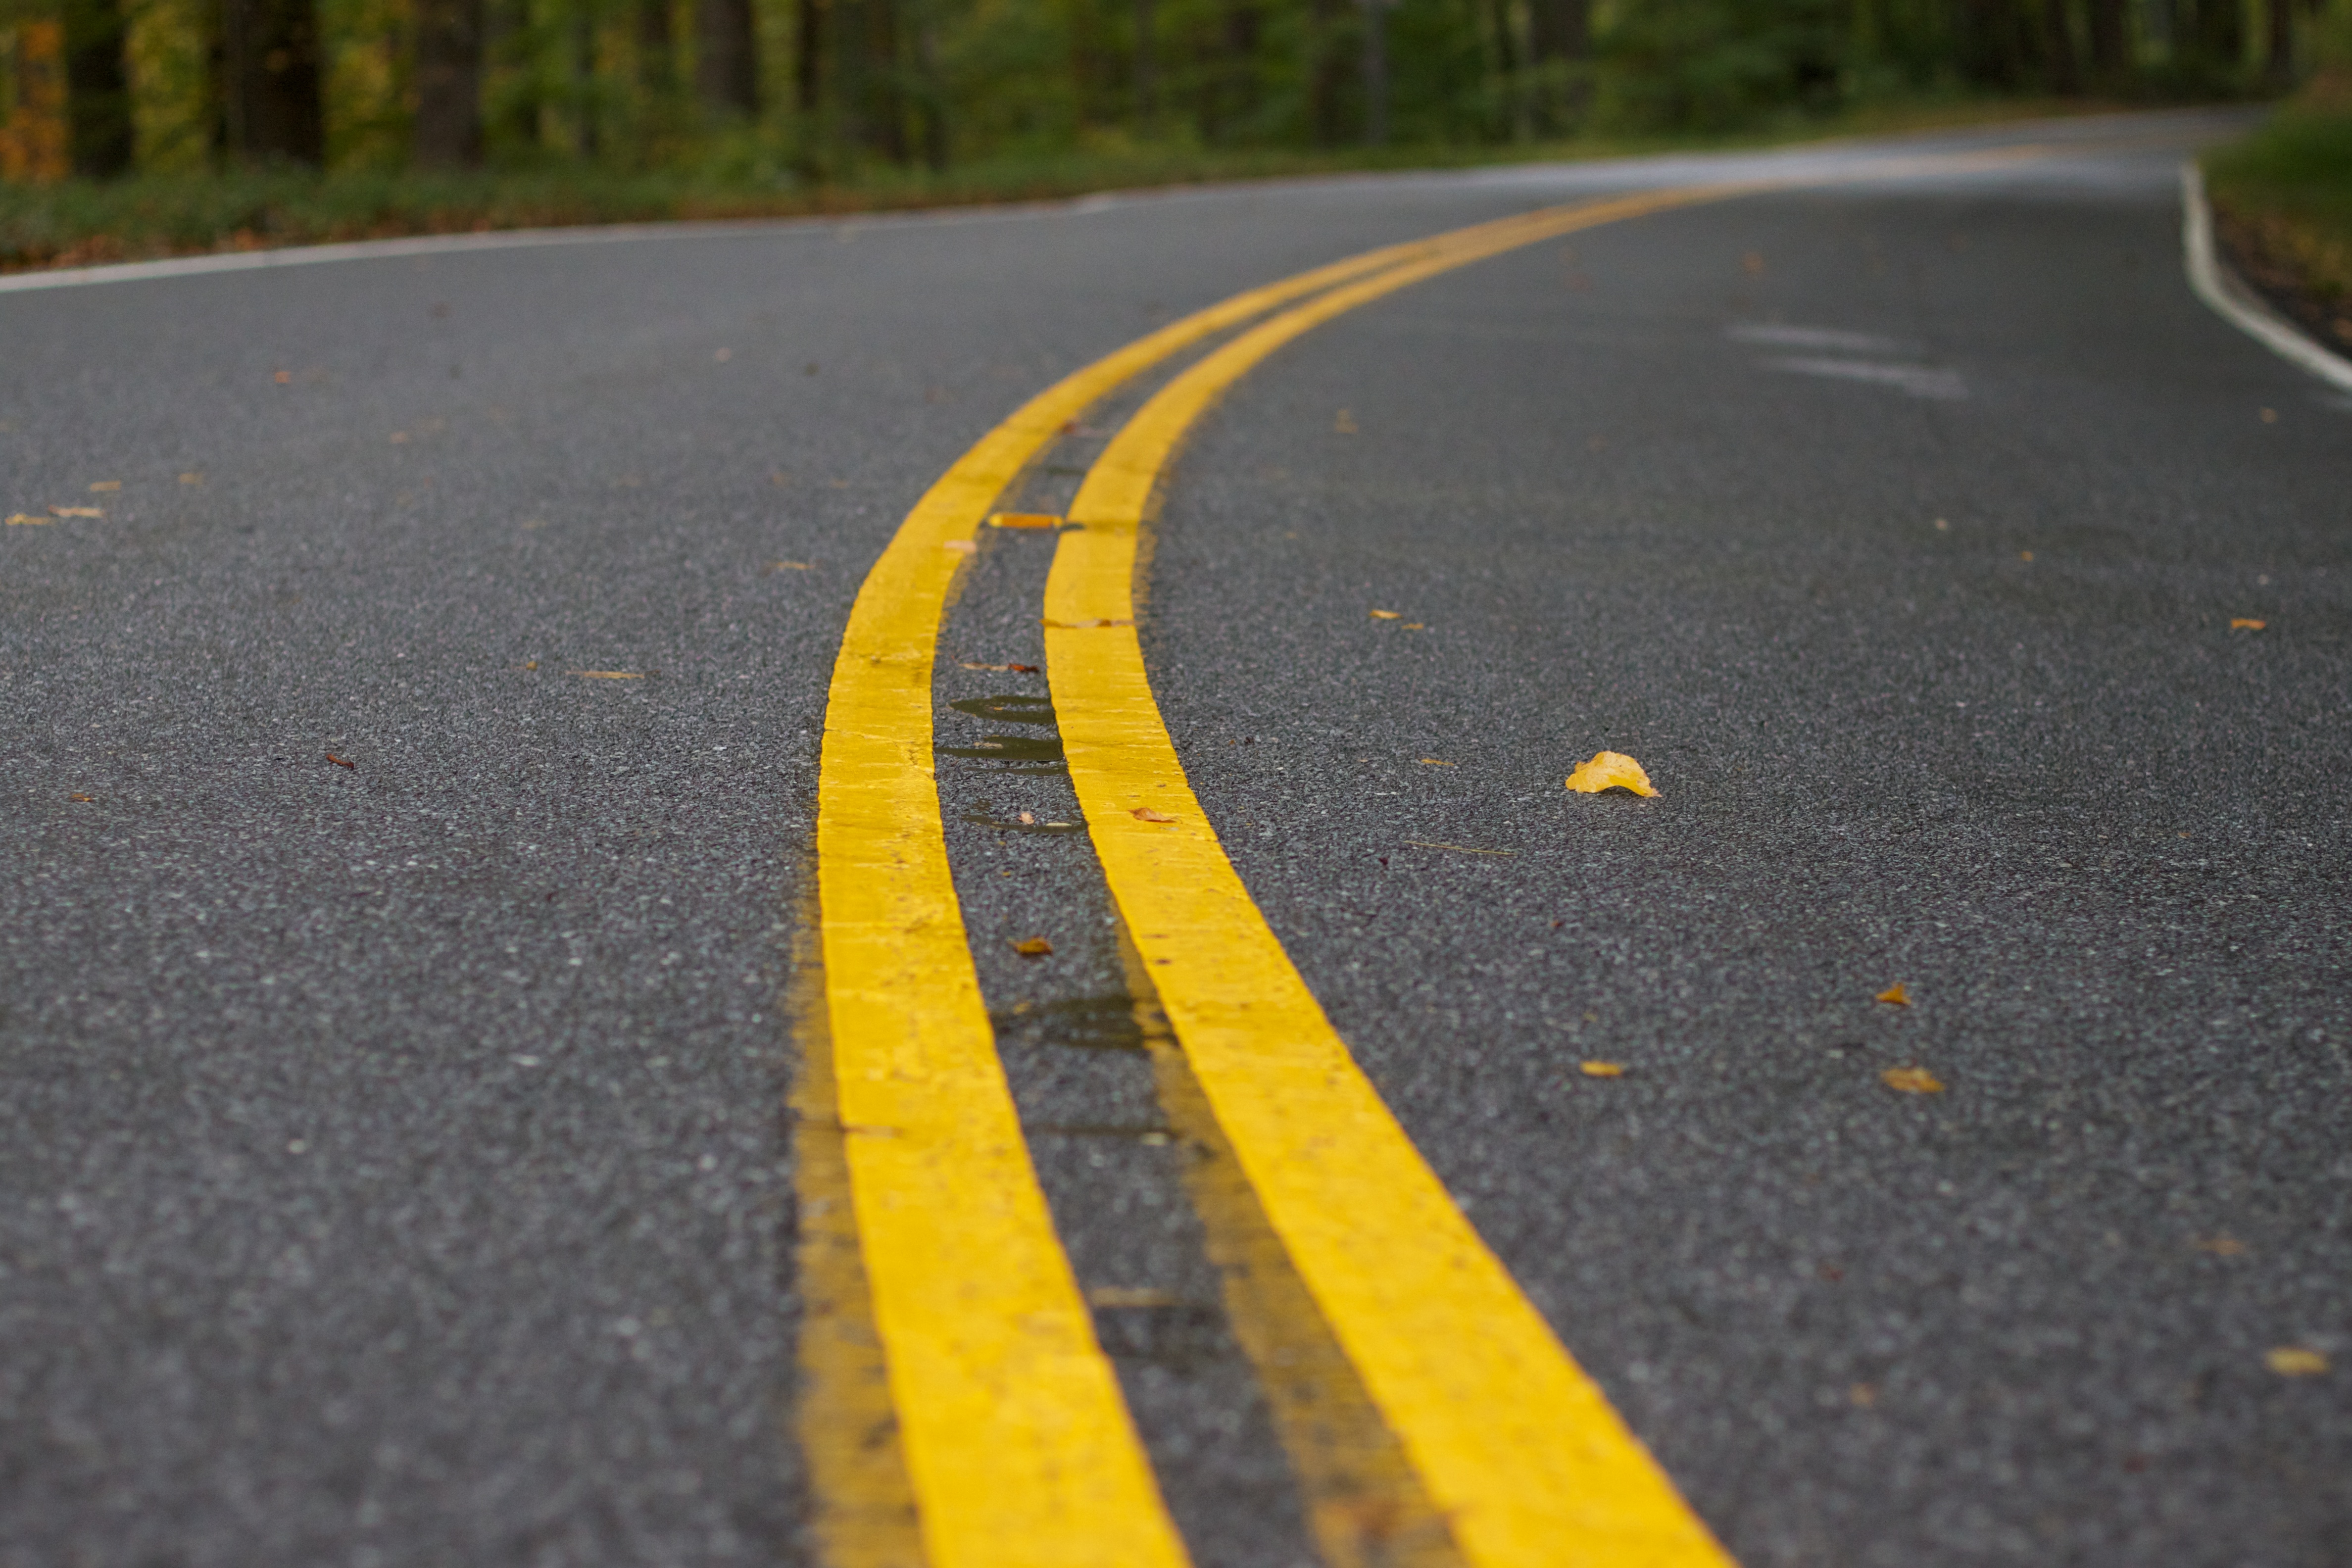
road, asphalt, line, yellow, lane, infrastructure, zebra crossing, odyssey, pedestrian crossing, road surface